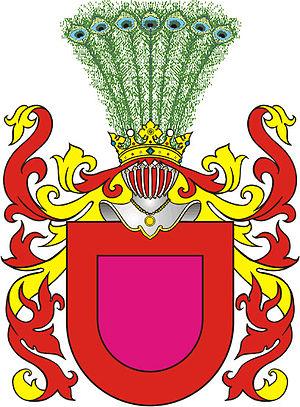
Les armoiries dans l'ancienne Pologne et la République des Deux Nations étaient l'emblème et le privilège de la seule noblesse. La réception des emblèmes armoriaux d'après les modèles occidentaux commença au milieu du XIIIe siècle et finit au milieu du XIVe siècle. A l'époque, il ne s'agissait pas de pièces héraldiques, mais seulement d'emblèmes représentant des objets concrets : des motifs animaliers, végétaux, astronomiques, militaires, agricoles. A partir de la deuxième moitié du XIVe siècle, apparaissent les noms héraldiques dérivés du cri des chevaliers rassemblés sous la même bannière lignagère sur un champ de bataille.